Tsardom of Russia

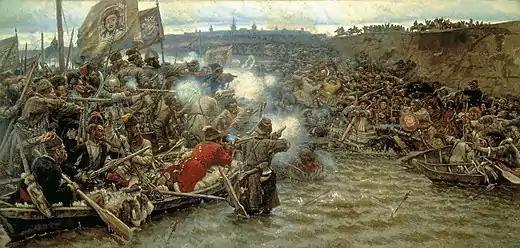
Vasily Surikov: "Yermak's Conquest of Siberia" (1895)

The Tsardom of Russia continued its territorial growth through the 17th century. In the southwest, it claimed the Wild Fields (modern day Eastern Ukraine and South-Western Russia), which had been under Polish–Lithuanian rule and sought assistance from Russia to leave the rule of the Commonwealth. The Zaporozhian Cossacks, warriors organized in military formations, lived in the frontier areas bordering Poland, the Crimean Tatar lands. Although part of them was serving in the Polish army as Registered Cossacks, the Zaporozhian Cossacks remained fiercely independent and staged several rebellions against the Poles. In 1648, the peasants of what is now Eastern Ukraine joined the Cossacks in rebellion during the Khmelnytsky Uprising, because of the social and religious oppression they suffered under Polish rule. Initially, Cossacks were allied with Crimean Tatars, which had helped them to throw off Polish rule. Once the Poles convinced the Tartars to switch sides, the Zaporozhian Cossacks needed military help to maintain their position.